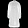
Label: Coat